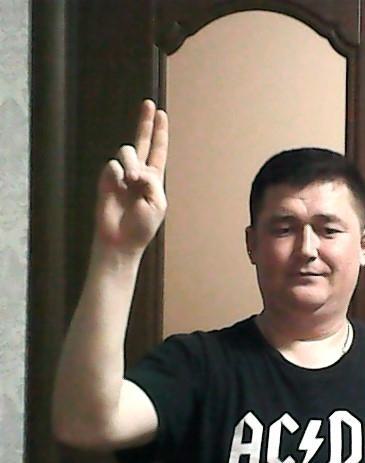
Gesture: two_up